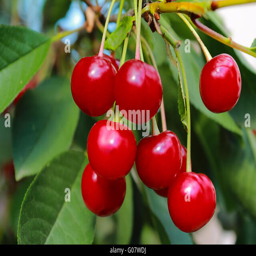
ripe cherries on a tree branch